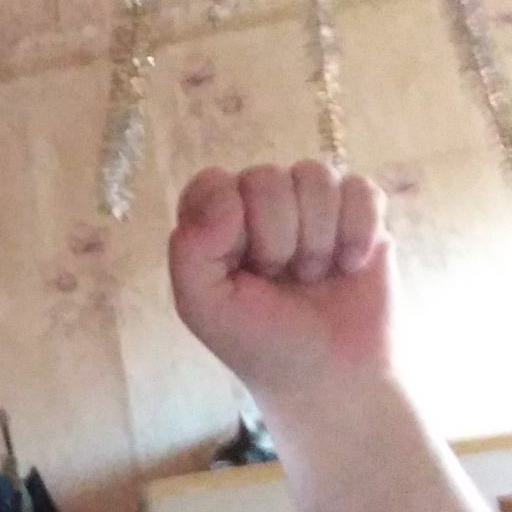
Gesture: fist